WebCrawler

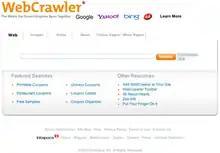
WebCrawler's homepage (June 2010)

Pinkerton, WebCrawler's creator, led the Amazon A9.com search division as of 2012.